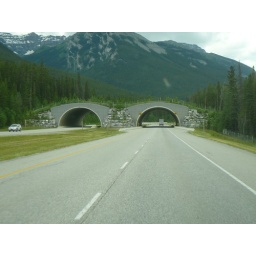
An animal crossing bridge along the Trans Canadian Highway in Banff, Alberta.